Decima Flottiglia MAS

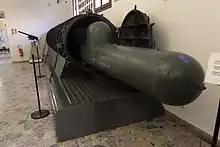

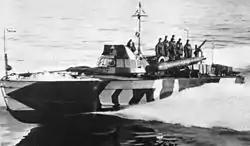

The first (MT) became known as (little boats) were built in late 1938, six MT being delivered in early 1939. An improved version (MTM) tested in November 1940, was long. Both types carried an explosive charge of in the bows at up to . The MTM was fitted with a seat back/life raft behind the pilot for him to float on after dropping off the MTM, while waiting to be rescued. Twelve MTs were built and about forty MTMs. Early in 1941, a smaller was built with a height of to fit inside the deck cylinders of submarines with the same explosive charge but they were never used in this manner.